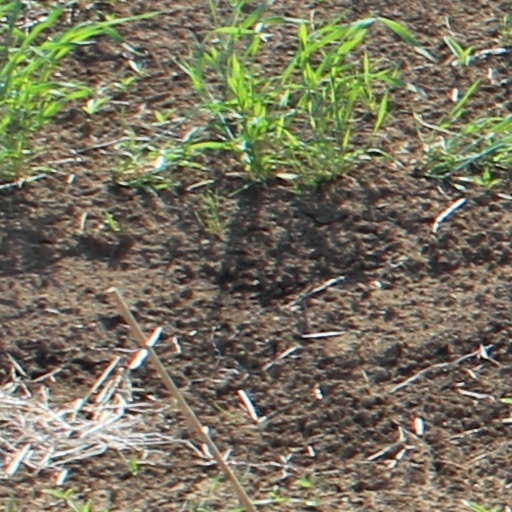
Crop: wheat